Kamehameha III

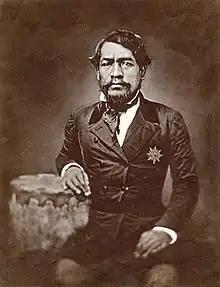
Photograph of Kamehameha III, c. 1853.

Kamehameha III (born Kauikeaouli) (March 17, 1814 – December 15, 1854) was the third king of the Kingdom of Hawaii from 1825 to 1854. His full Hawaiian name was Keaweaweula Kīwalaō Kauikeaouli Kaleiopapa and then lengthened to Keaweaweula Kīwalaō Kauikeaouli Kaleiopapa Kalani Waiakua Kalanikau Iokikilo Kīwalaō i ke kapu Kamehameha when he ascended the throne.